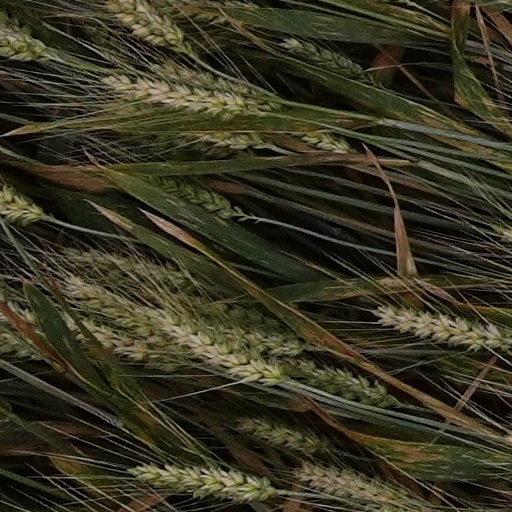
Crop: wheat